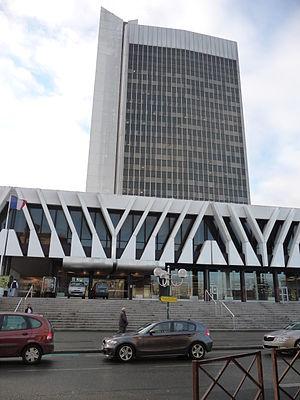
la mairie de Gennevilliers (Hauts de Seine).
Gennevilliers est une commune française située dans le département des Hauts-de-Seine en région Île-de-France, située à 3,8km au nord-ouest de Paris. Située dans une boucle de la Seine, c'est le site du plus important port fluvial de la région parisienne.